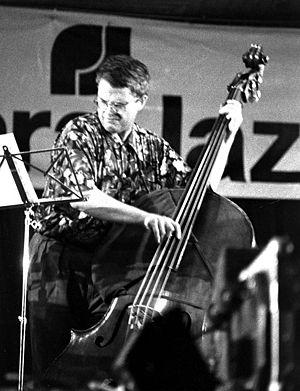
The Shape of Jazz to Come est un album d'Ornette Coleman paru en 1959 sur le label Atlantic.
Hank Jones est un pianiste de jazz américain, né le 31 juillet 1918 à Vicksburg et mort le 16 mai 2010 à Calvary Hospital Hospice dans le quartier du Bronx de New York des suites d'une brève maladie.
Le Grammy Award for Best Latin Jazz Album est un prix décerné chaque année depuis 1995 lors de la cérémonie des Grammy Awards. Il est attribué à un artiste ou un groupe de musique de style latin jazz pour la qualité de la musique réalisée.
Charles Edward Haden dit Charlie Haden est un contrebassiste américain de jazz, un compositeur et un chef d'orchestre.